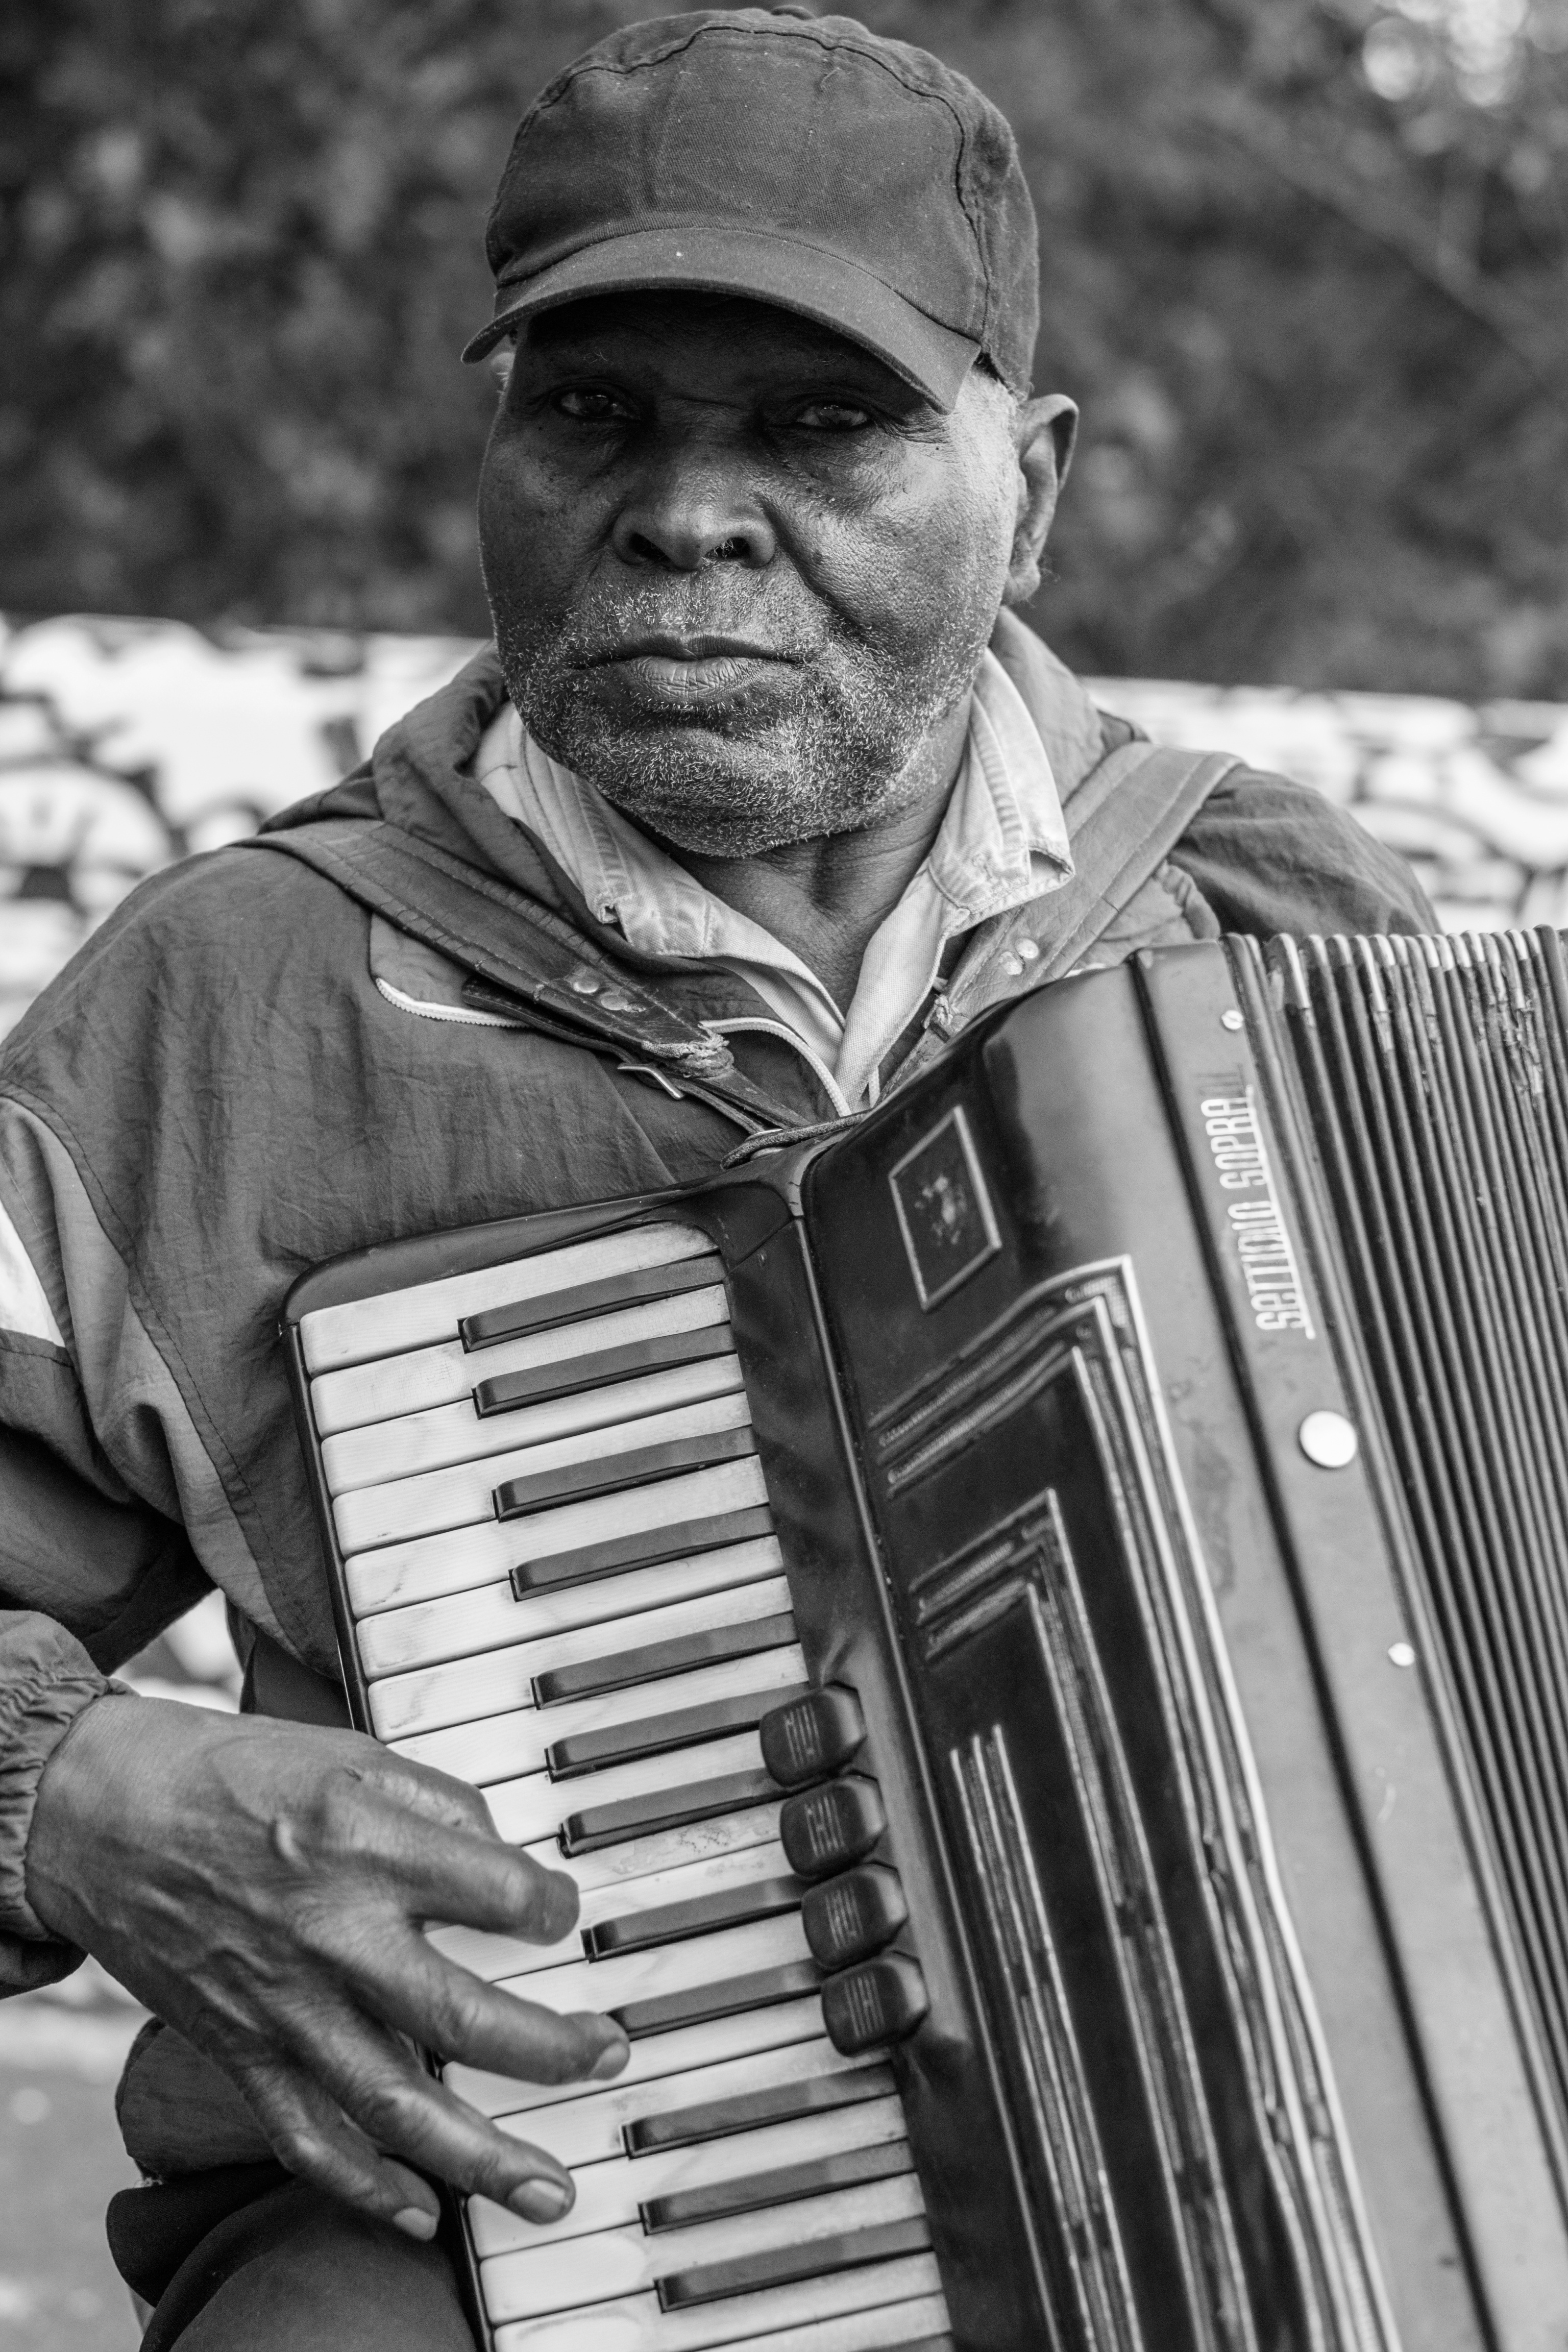
man, music, black and white, show, instrument, artist, musician, monochrome, musical instrument, happy, joy, accordion, wind instrument, monochrome photography, folk instrument, garmon